Vistula Fens

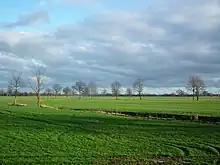
Landscape of the Vistula Fens region

The first traces of settlements reach back to the period between 2,500 and 1,700 BC, being proved by excavation sites from Niedźwiedziówka, Lubieszewo, Ostaszewo, Kaczynos, Kończewice, Krasnołęka, Lasowice Wielkie or Lichnowy. They appear to have been of impermanent form as they served presumably for fishery and amber acquirement. The range and density of settlements had not changed in a course of the next centuries until around the ninth century, when emergence of the Baltic tribe Estowie boosted occupation of Żuławy Wiślane. One, the best known is Truso, a large fishery-trading center in present Janów Pomorski near Elbląg. Before the thirteenth century population was generally restricted to morainic heights around the delta, in the surroundings of Gdańsk, Miłobądzu, Gorzędzieju, Lichnowach and Węgrach (the Slavic people), and alongside lake Drużno and Wysoczyźnie Elbląskiej (for Old Prussians).